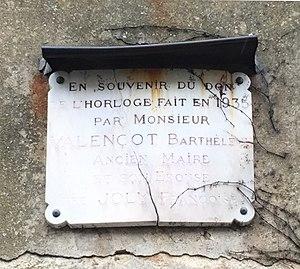
Plaque apposée sur l'église de Cordieux (Montluel)
L'église Saint-Romain de Cordieux est une église catholique située à Cordieux dans l'Ain en France.